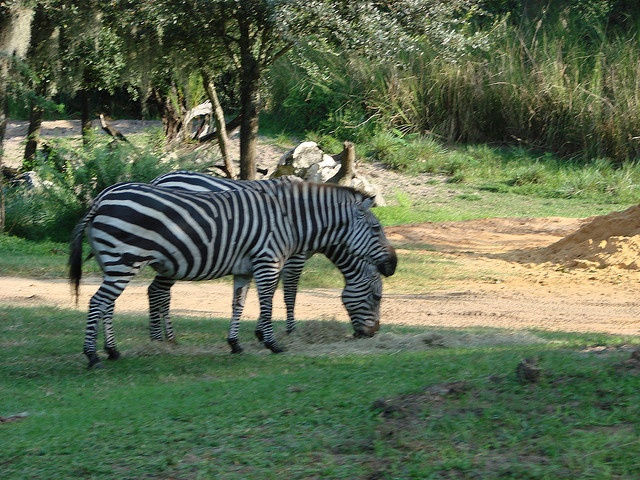
Two zebras side by side are eating grass
A zebra grazing on a lush green field.
some zebras grass dirt plants and some trees
Two Zebra rummaging in the grass of an enclosure.
Two zebras that are standing together and eating grass.